Heinrich Bassermann

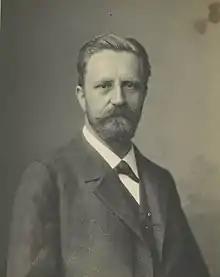
Heinrich Bassermann

Heinrich Gustav Bassermann (12 July 1849 – 30 August 1909) was a German Lutheran theologian born in Frankfurt am Main.